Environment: real
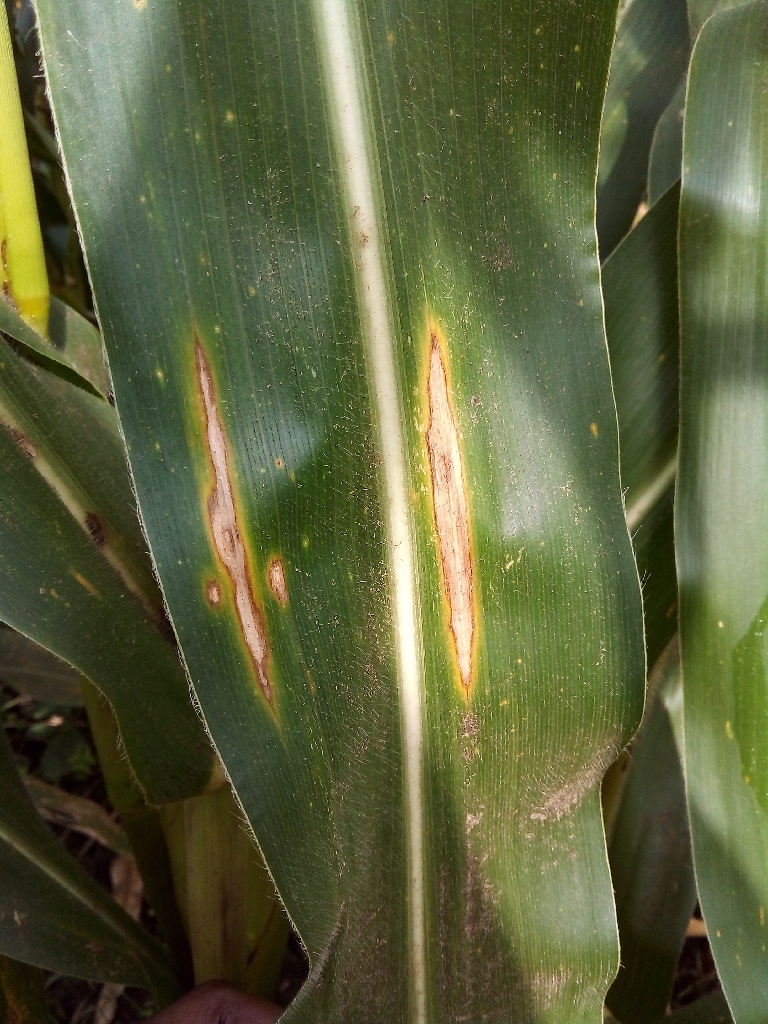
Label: northern_corn_leaf_blight